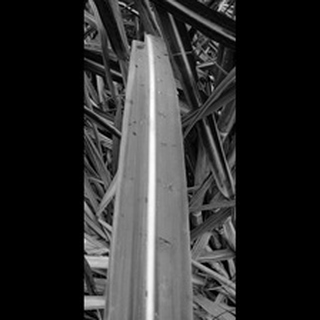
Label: sugarcane_yellow_leaf_disease